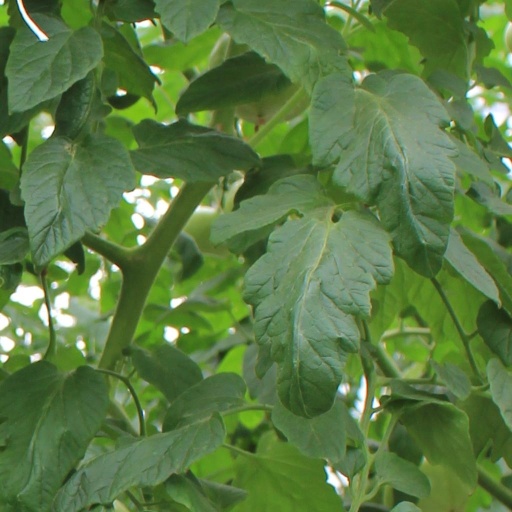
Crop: tomato